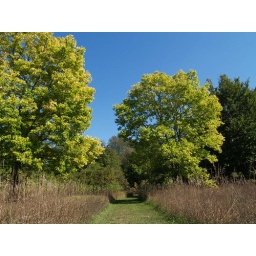
I took this at one of the parks around where I live. There's a black and white version of this picture also.